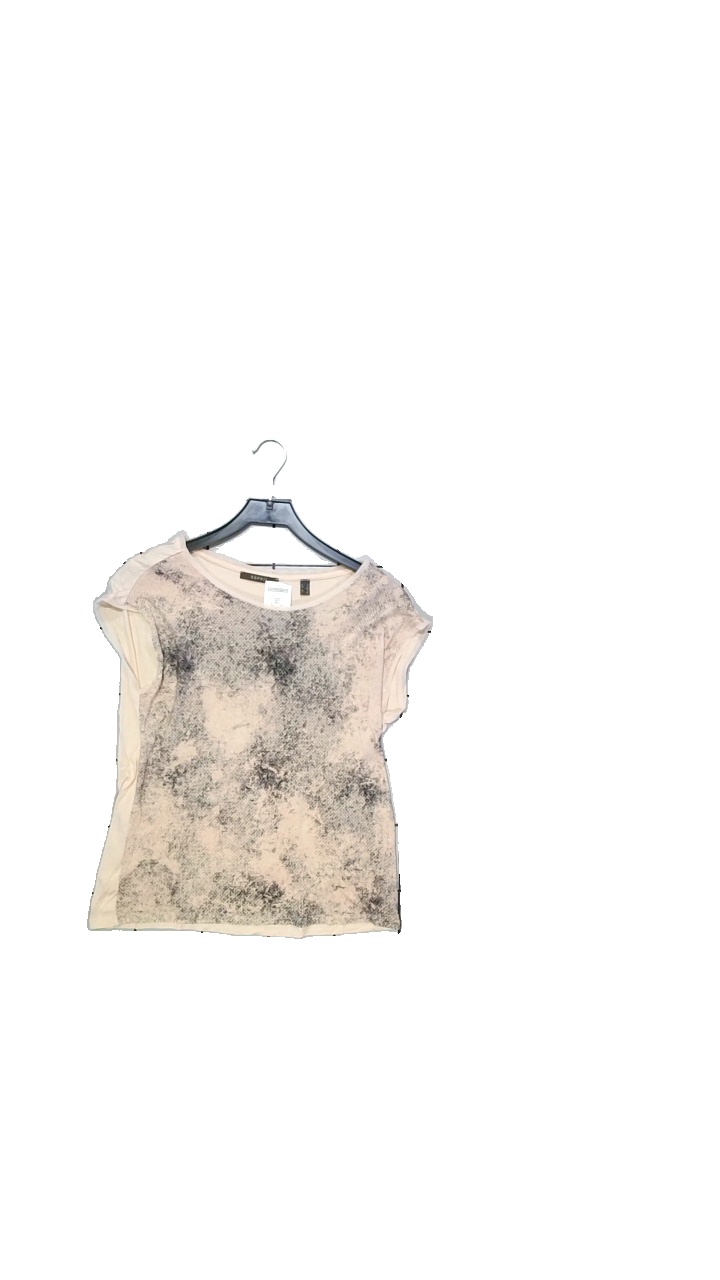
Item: T-shirt (Ladies)
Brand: Esprit
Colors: Pink, Grey
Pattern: Animal print
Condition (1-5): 5
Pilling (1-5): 5
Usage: Reuse
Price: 50-100